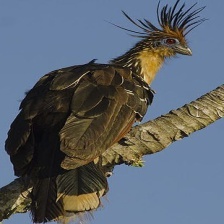
Species: HOATZIN
Scientific name: OPHISTHOCOMUS HOAZIN